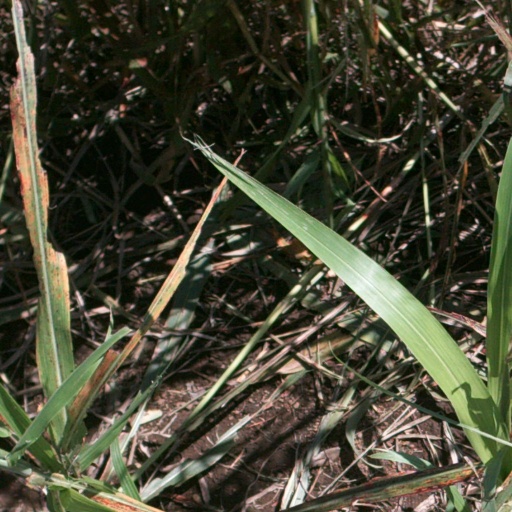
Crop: sorghum